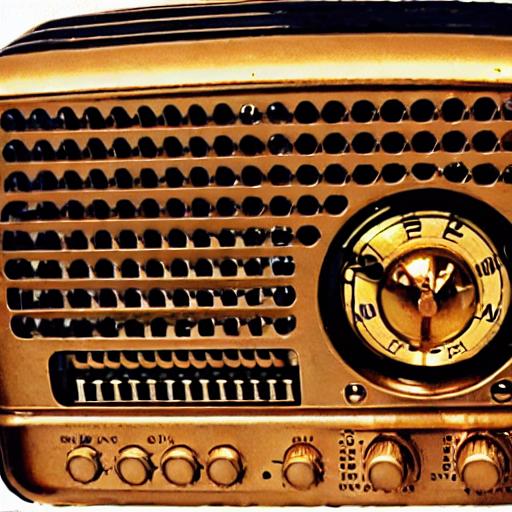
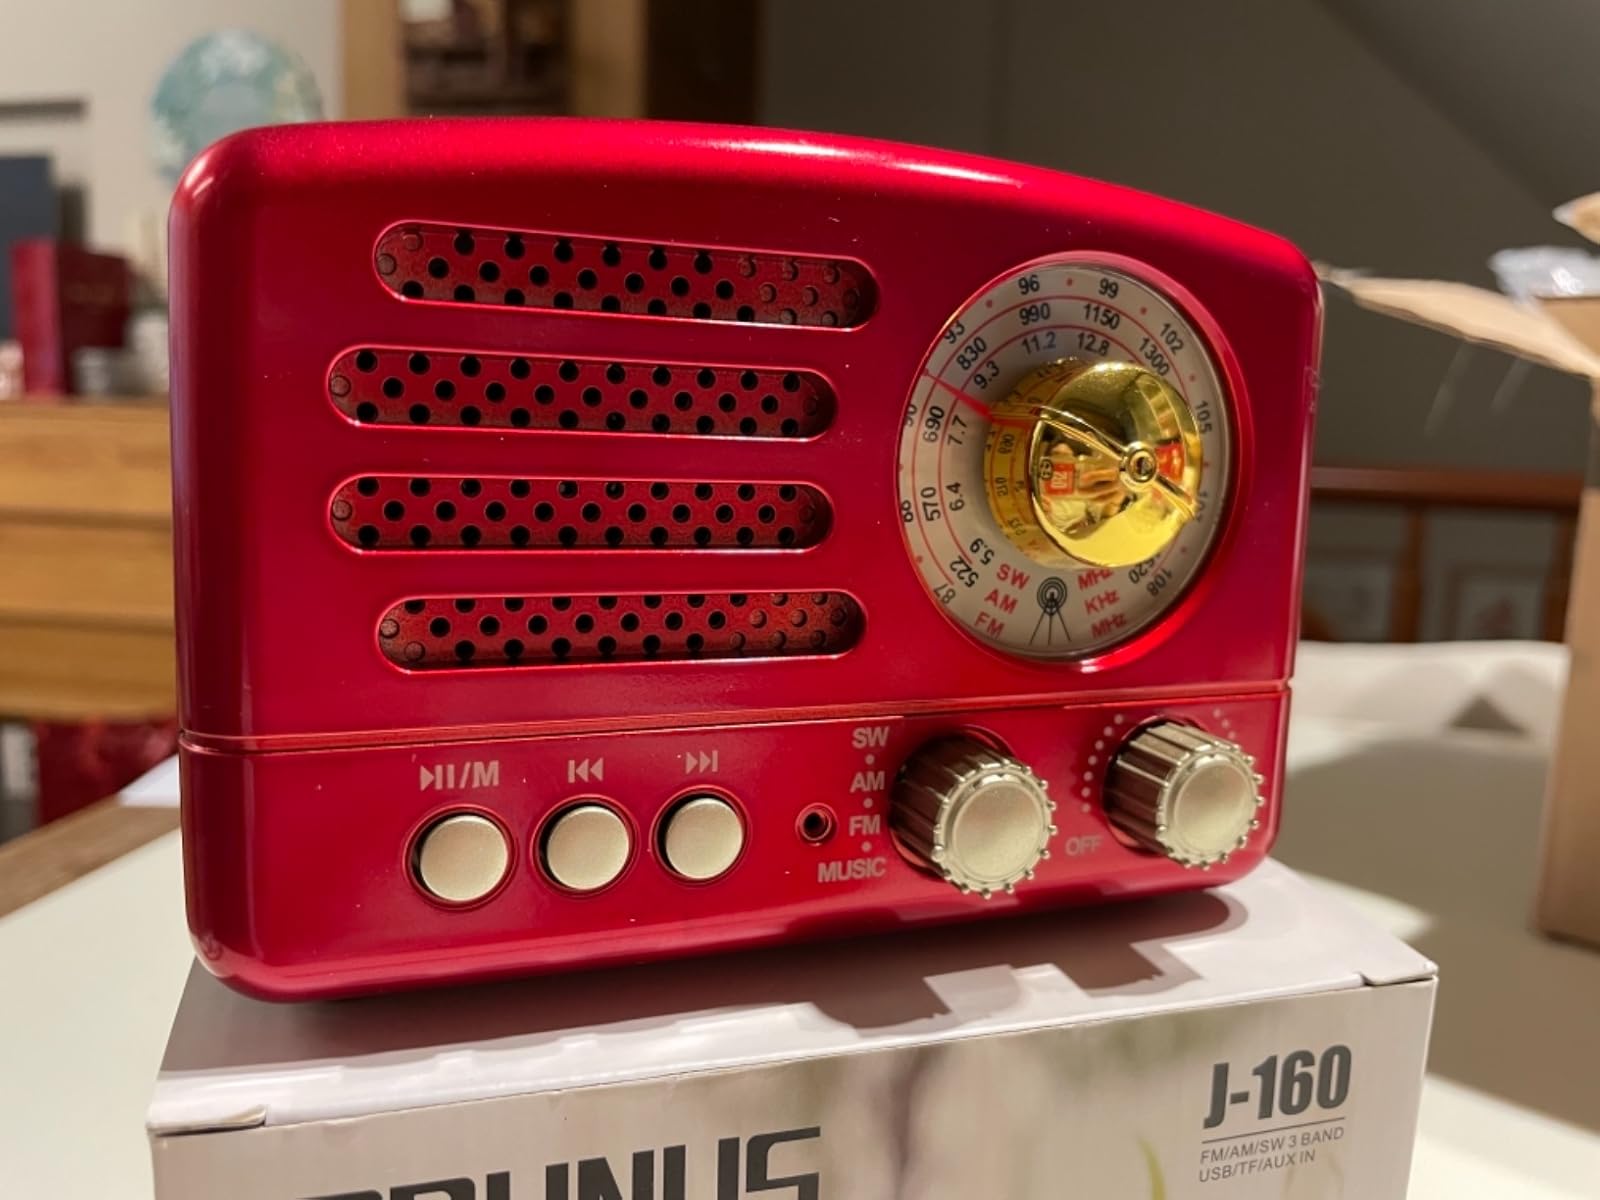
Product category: radio
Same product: no